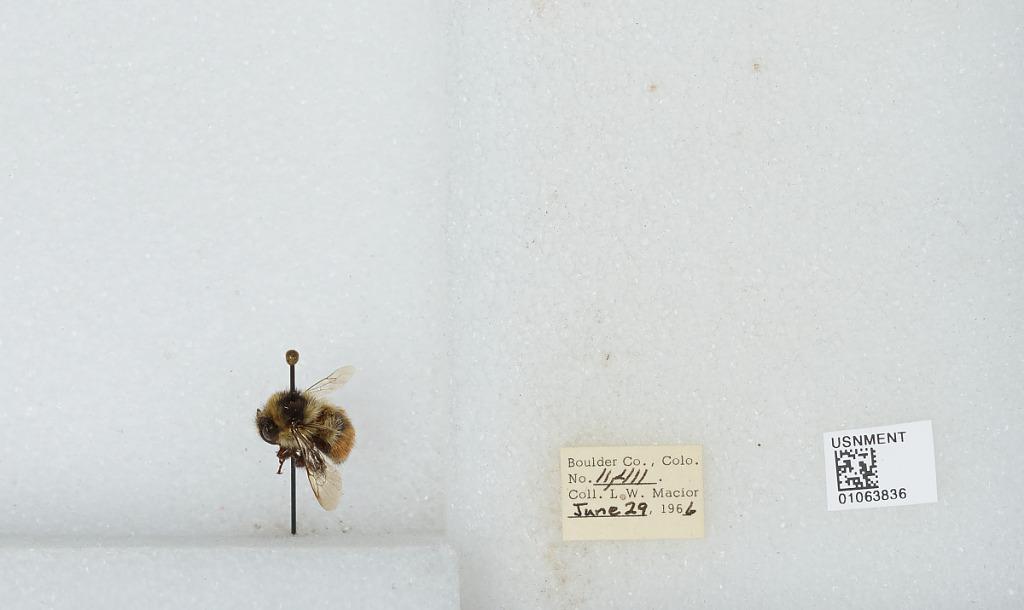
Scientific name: Bombus (Pyrobombus) bifarius Cresson
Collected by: L. Macior
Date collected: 1966-6-29
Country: United States
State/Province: Colorado
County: Boulder
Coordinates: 40.015, -105.27